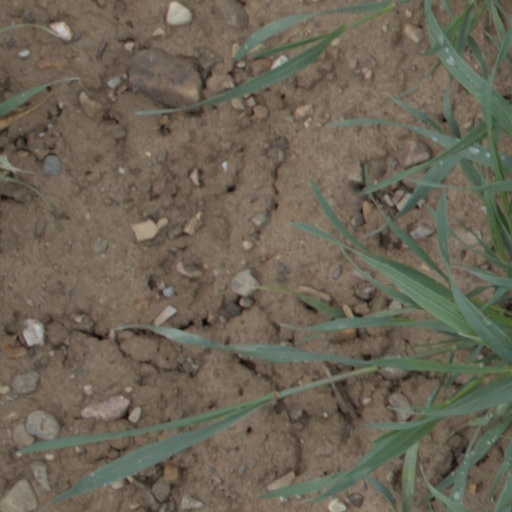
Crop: wheat